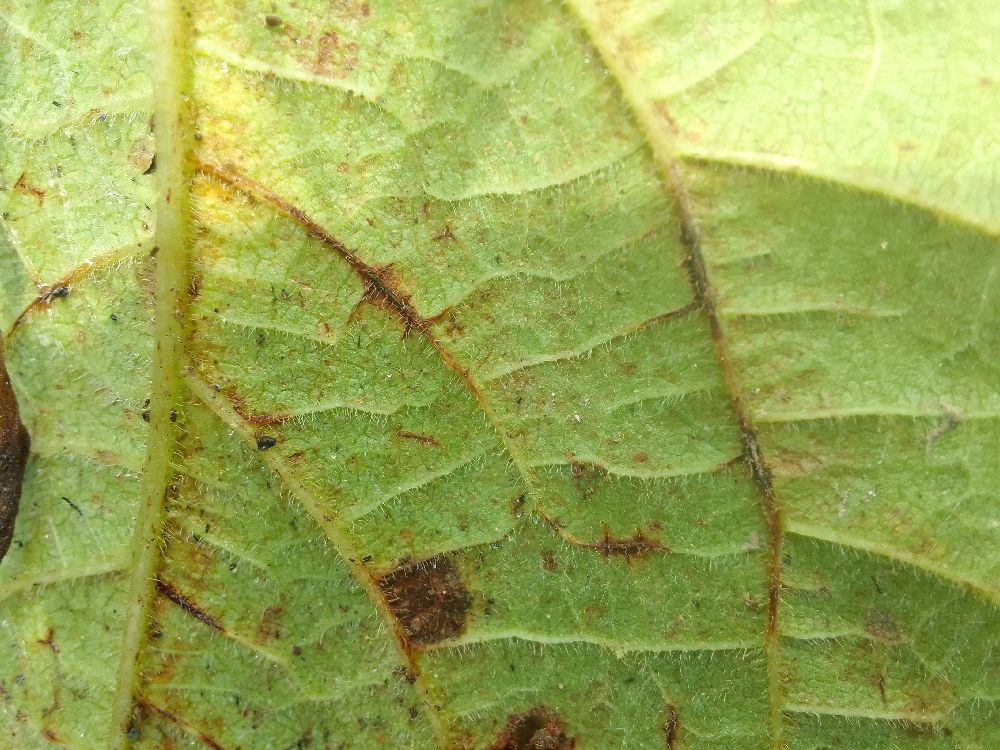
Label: anthracnose